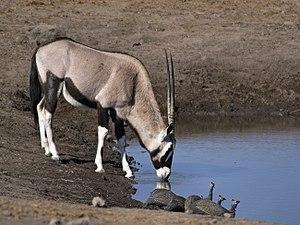
Un Oryx gazelle avec quelques pintades de Numidie au point d'eau de Chudop, dans le Parc national d'Etosha en Namibie
L'oryx gazelle, ou gemsbok est une espèce de bovidé souvent considérée comme une antilope, bien qu'elle ne soit pas de la famille Antilopinae, mais de la famille Hippotraginae. On la trouve des dunes désertiques de la Namibie aux savanes arides du Kalahari. Le nom oryx gazelle vient de la beauté de son pelage ; l'animal a de grands traits noirs sur ses flancs, ses pattes et sa tête claire, celle-ci paraissant maquillée. Il est très commun par rapport aux autres espèces d'oryx comme l'oryx algazelle, éteint à l'état sauvage. Comme le Gnou, l'oryx gemsbok peut être doré.
Le fleuve Athi-Galana-Sabaki est le deuxième plus long fleuve du Kenya après le Tana. D'une longueur de 390 km, il couvre un bassin de 70 000 km². Il est tributaire de l'océan Indien et est formé au confluent des rivières Tsavo et Athi ; ainsi la partie supérieure de la rivière est appelé Athi et la partie inférieure Galana ou Sabaki.
L'écu des armoiries de la Namibie reproduisent le drapeau national. Quant aux meubles qui l'accompagnent, ils font une large place aux particularités des paysages, de la faune et de la flore namibiennes qui constituent un des principaux attraits du pays.